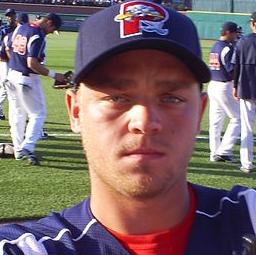
Age: 21